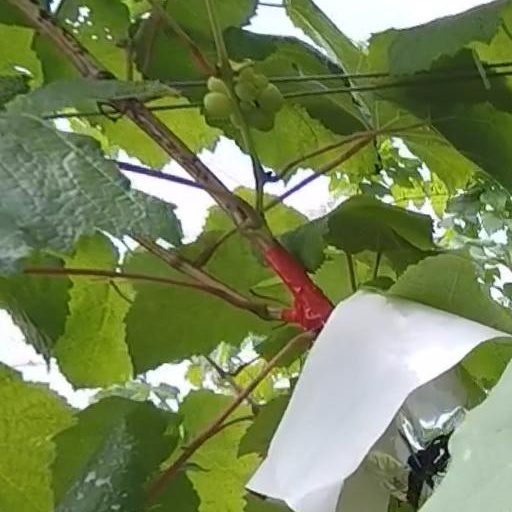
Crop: grape